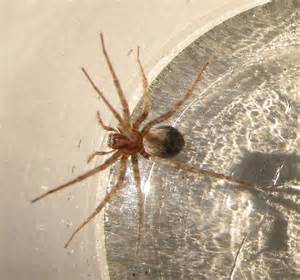
Label: spider